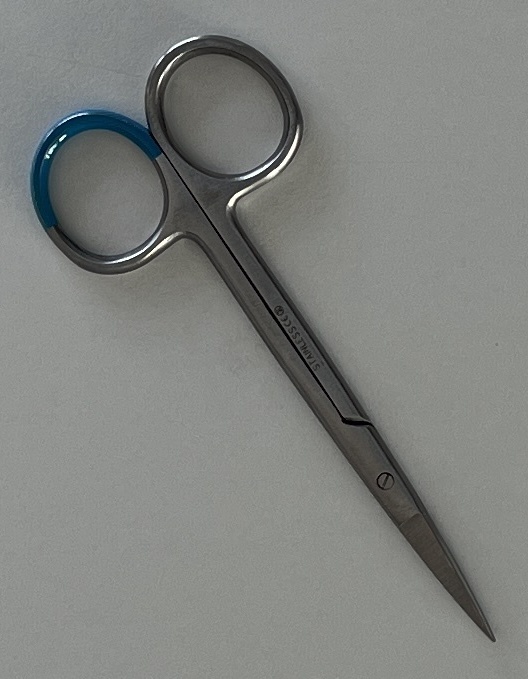
Hinged instrument state: closed